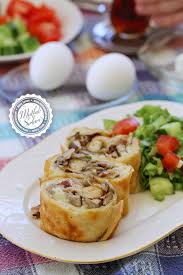
Yemek: gozleme